Wet Leg

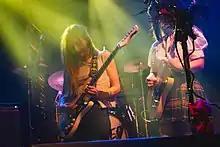
Playing at the Electric Ballroom in 2022

The band's debut single, "Chaise Longue", was released on 15 June 2021, and gained media notice for earning millions of streams and video views. Their second single, "Wet Dream", was released on 28 September 2021. "Variety" noted, "It's rare that a new group releases two songs and they're both great". They appeared on "Later... with Jools Holland" on BBC2, on 30 October 2021. On 29 November 2021, they announced their debut self-titled album, released on 8 April 2022 via Domino. The same day, Wet Leg released the double-single "Too Late Now" / "Oh No".